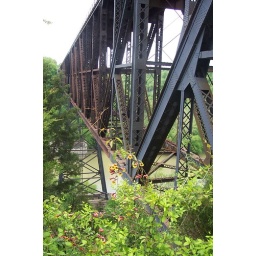
cool train track with flowers in KY